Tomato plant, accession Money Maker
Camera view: tilt-top (135 deg); turntable rotation: 270 degrees
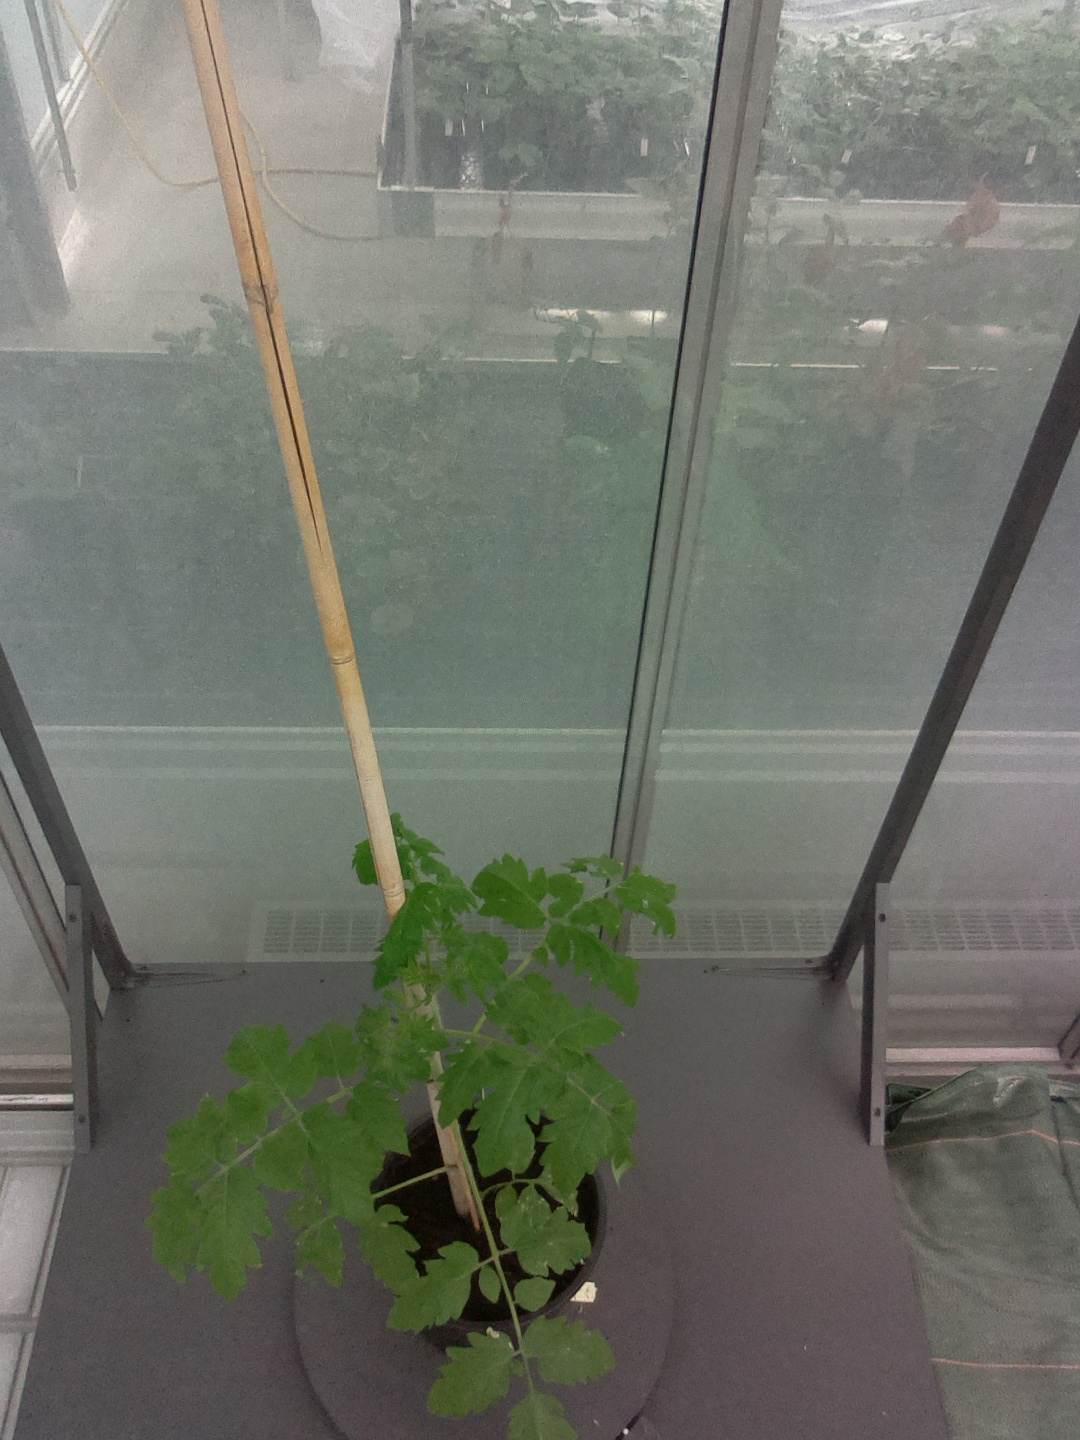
BBCH growth stage 14: 8 of true leaves visible